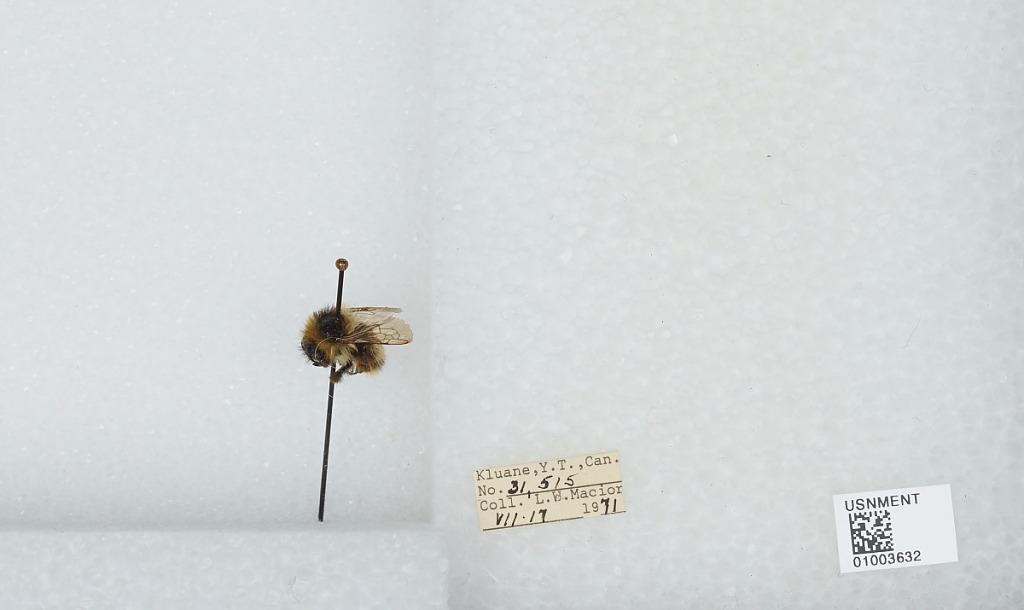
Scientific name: Bombus (Pyrobombus) frigidus Smith
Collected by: L. Macior
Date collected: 1971-7-17
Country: Canada
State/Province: Yukon Territory
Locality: Kluane
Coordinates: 60.75, -139.5